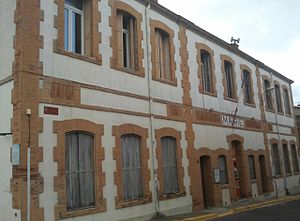
Saint-Féliu-d'Amont
Borgmesterkontoret
Borgmesterkontoret
Saint-Féliu-d'Amont er en by og kommune i departementet Pyrénées-Orientales i Sydfrankrig.